Josip Jelačić

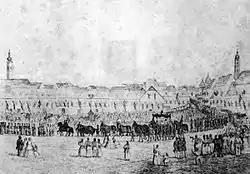
Funeral procession in Zagreb

On 21 October – too late – Lajos Kossuth ordered Móga to turn back to Vienna, they met forces of Jelačić at Schwechat on 30 October. A day of artillery fighting broke out, and Jelačić initiated a counterattack in the evening. Led by General , the attack pushed back the Hungarian forces and defeated them. After this defeat, Móga stepped down as general commander, and Kossuth nominated general Artúr Görgey in his place.